Collected Fantasies (Avram Davidson collection)

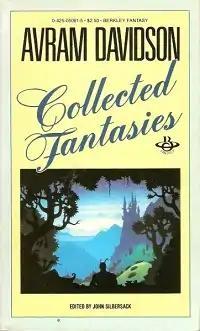
Cover of first edition

Collected Fantasies is a collection of fantasy short stories, written by Avram Davidson and edited by John Silbersack. It was first published in paperback by Berkley Books in June 1982.